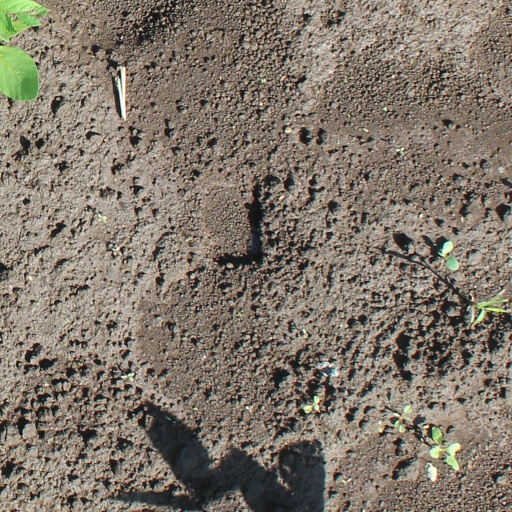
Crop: soybean